Young Bingham Hutchinson

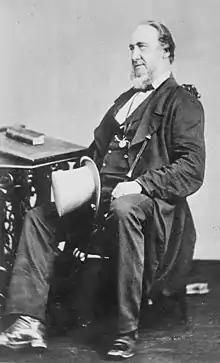

Young Bingham Hutchinson (born 14 August 1806 in Richmond, Surrey, England – d. 3 August 1870 at Hindmarsh valley, South Australia) was a Royal Navy officer, early explorer and settler of South Australia. Hutchinson was the great-grandson of the loyalist governor of the Province of Massachusetts Bay Thomas Hutchinson.